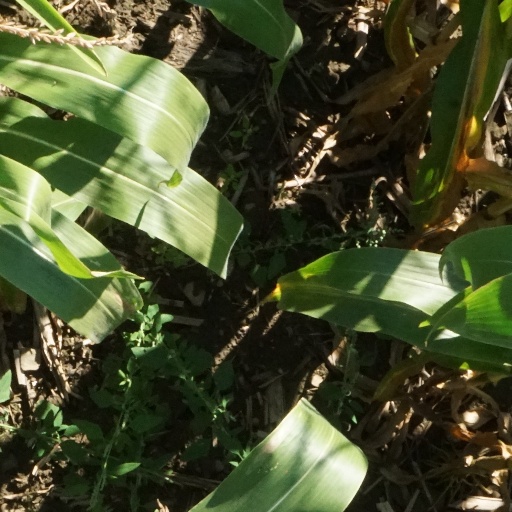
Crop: maize; corn